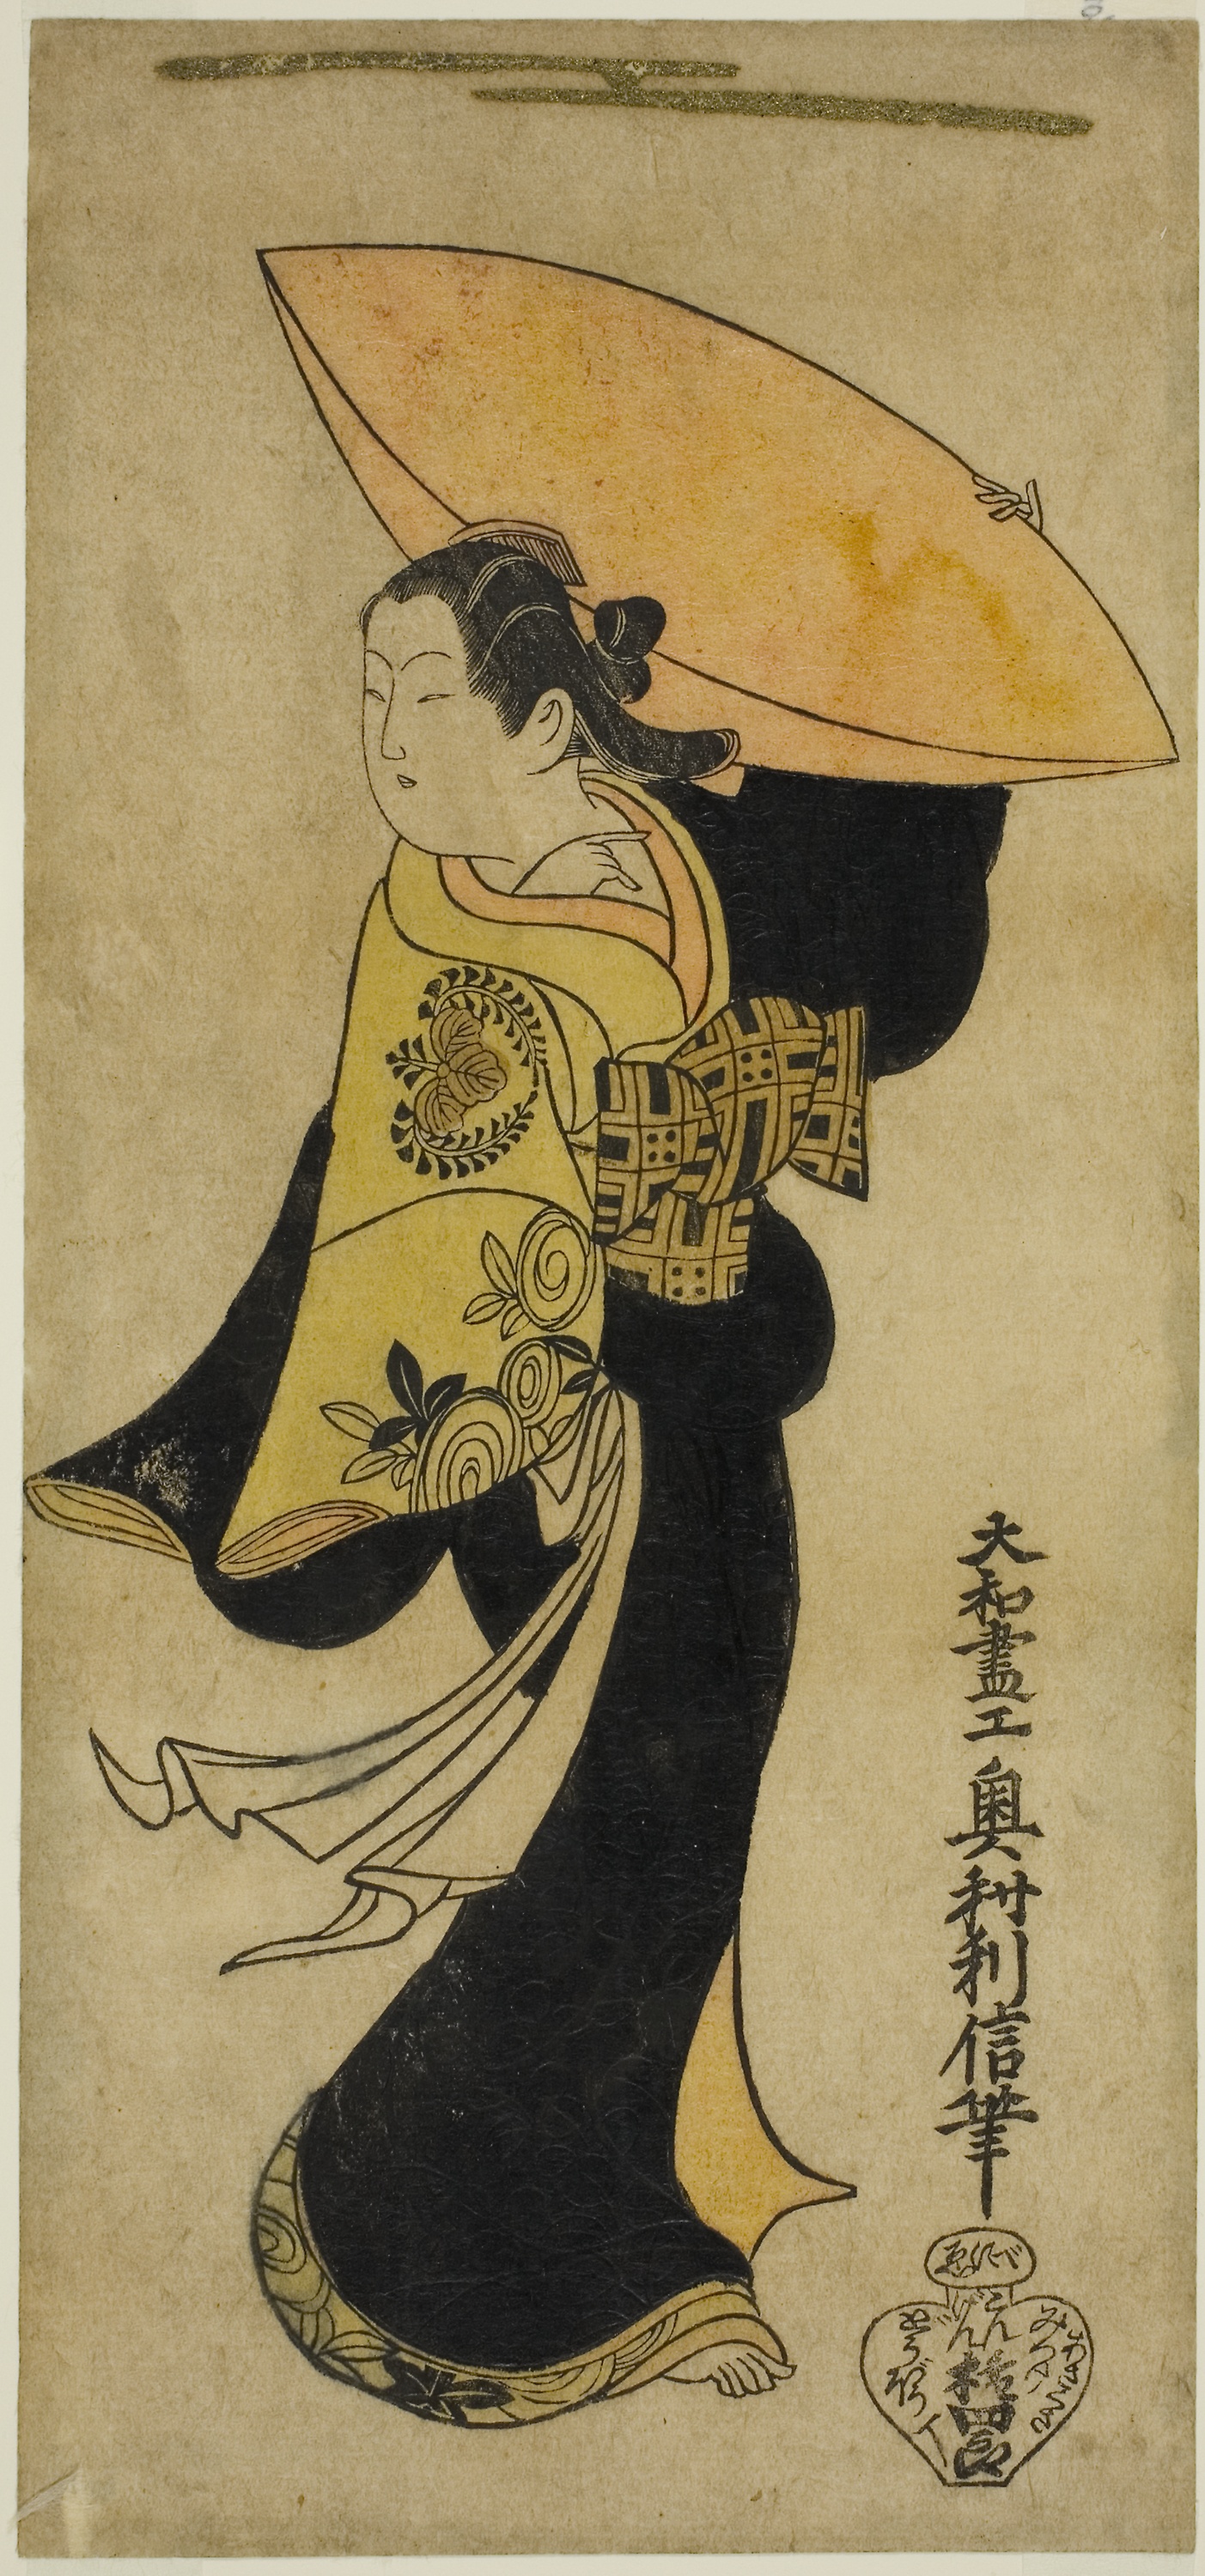
illustration, art, painting